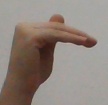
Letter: khaa